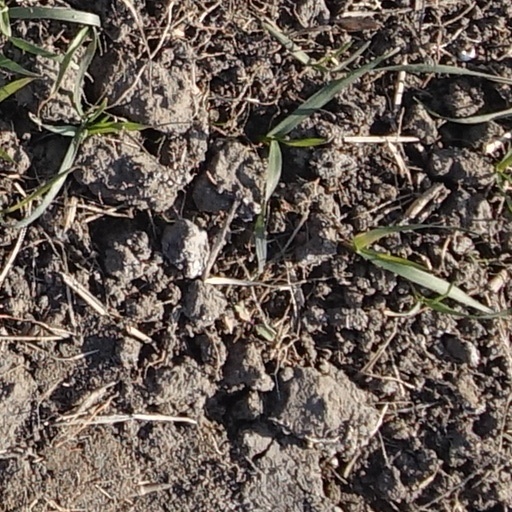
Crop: wheat